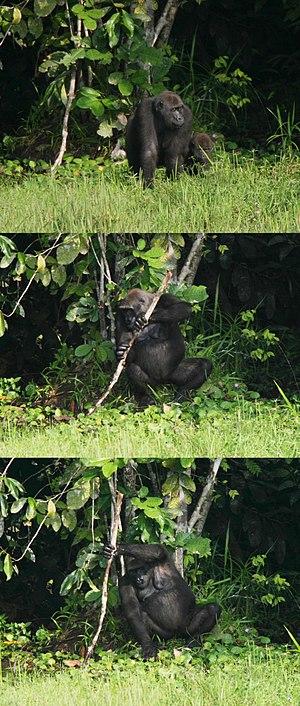
« Intelligence animale » est une expression renvoyant aux capacités cognitives des animaux et à leur étude. Le sujet a donné lieu à de nombreux travaux dont les résultats offrent non seulement une meilleure compréhension du monde animal mais aussi, par extension, des pistes pour l’étude de l'intelligence humaine.
L'utilisation d'outils chez les animaux est un comportement identifié chez certains animaux susceptibles d'employer des objets à des fins de recherche de nourriture et d'eau, de toilettage, de défense ou d'agression, de jeu ou de construction.
Un outil est un objet physique utilisé par un être vivant directement, ou par l'intermédiaire d'une machine, afin d'exercer une action le plus souvent mécanique, ou thermique, sur un élément d'environnement à traiter. Il améliore l'efficacité des actions entreprises ou donne accès à des actions impossibles autrement. Beaucoup procurent un avantage mécanique en fonctionnant selon le principe d'une machine simple, comme la pince-monseigneur, qui exploite le principe du levier.